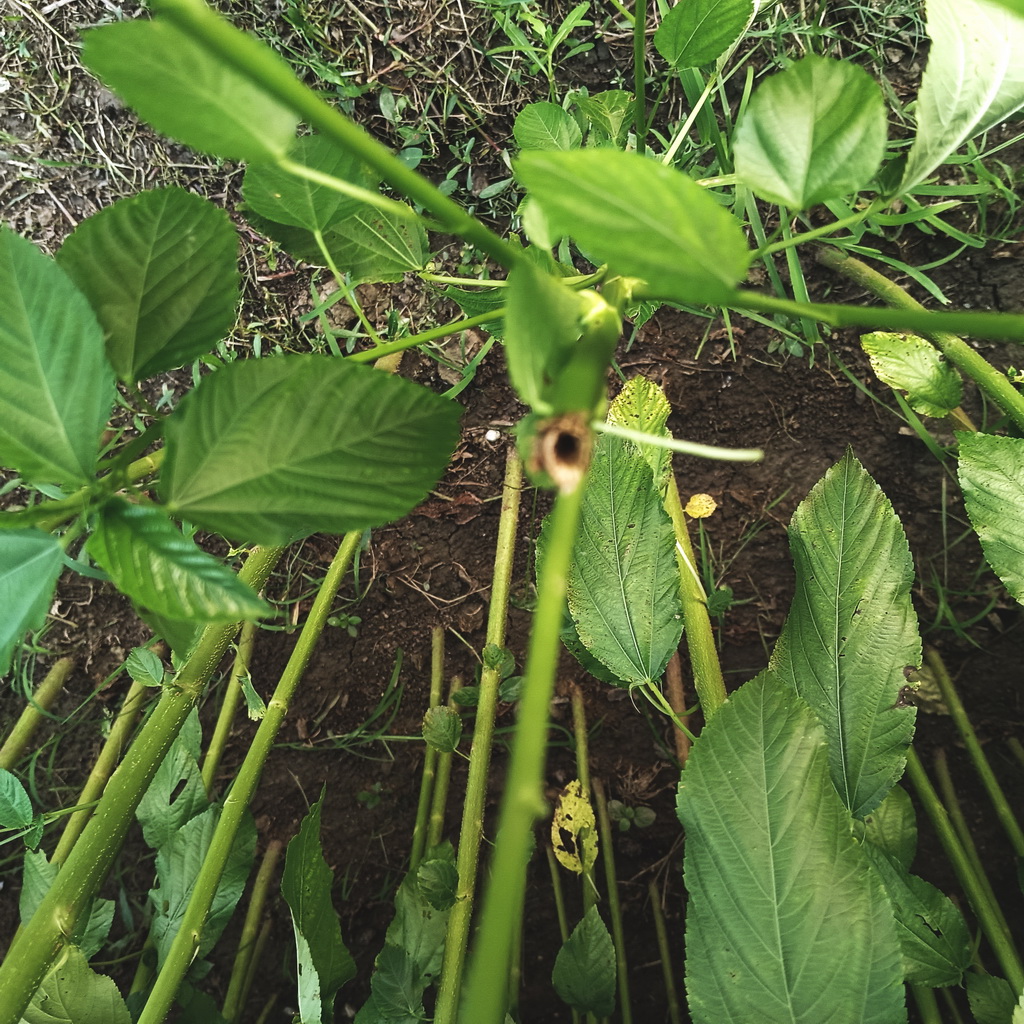
Label: Stem Soft Rot